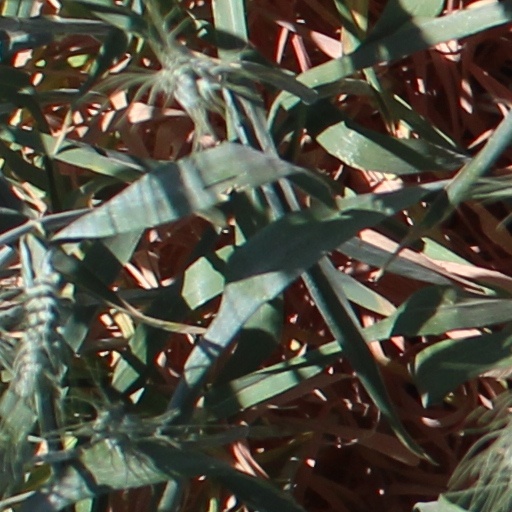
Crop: wheat